Ulmaridae

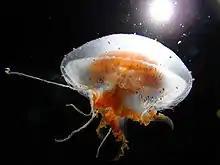
"Diplulmaris antarctica" from offshore of McMurdo Station, Ross Island.

Formerly, the genus "Phacellophora" was also included in this family, but is now placed in the family Phacellophoridae.